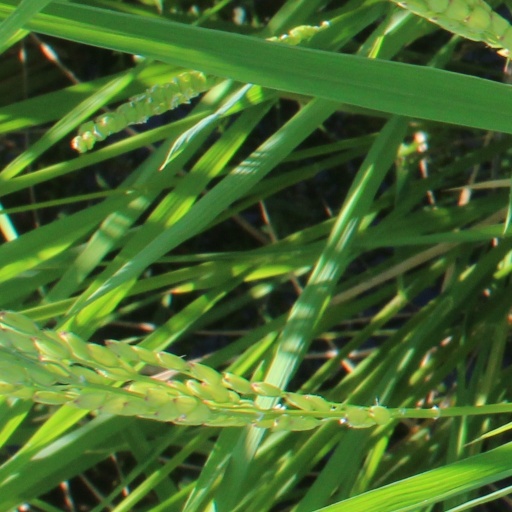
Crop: rice